B. Lenin

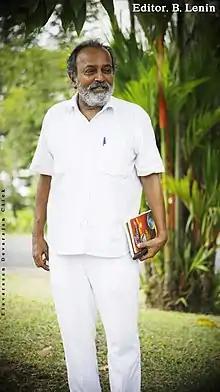
Lenin during documentary film shoot at the Chavvara Hills, Kerala.

Bhimsingh Lenin is an Indian film editor, writer and director who works in Tamil, Malayalam and Hindi films. The son of Tamil film maker A. Bhimsingh, Lenin entered the film industry as an assistant editor and went on to work in numerous projects before making his debut as an independent editor with Mahendran's "Uthiripookkal" (1979). In the mid 1980s, Lenin started jointly working with his long-time assistant V. T. Vijayan and the duo has so far edited over a hundred films.